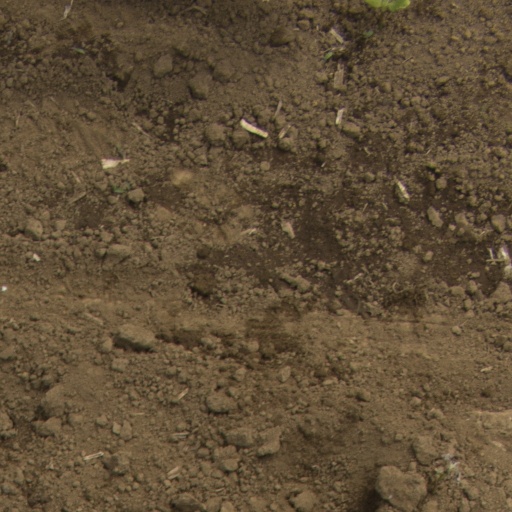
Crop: Jerusalem artichoke